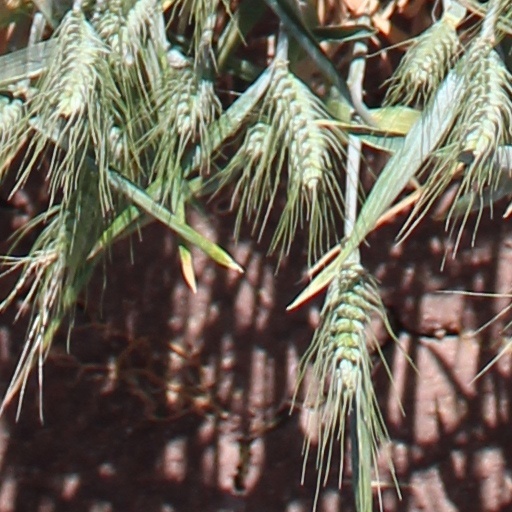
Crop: wheat